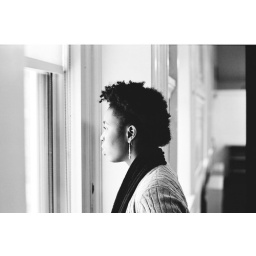
Faith looking out a library window in Munhall, PA